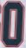
Number: 0